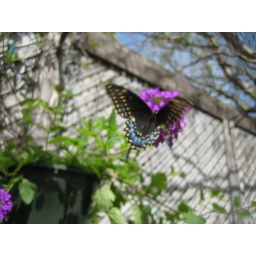
A beautiful butterfly alighting on a flower in my boss' backyard